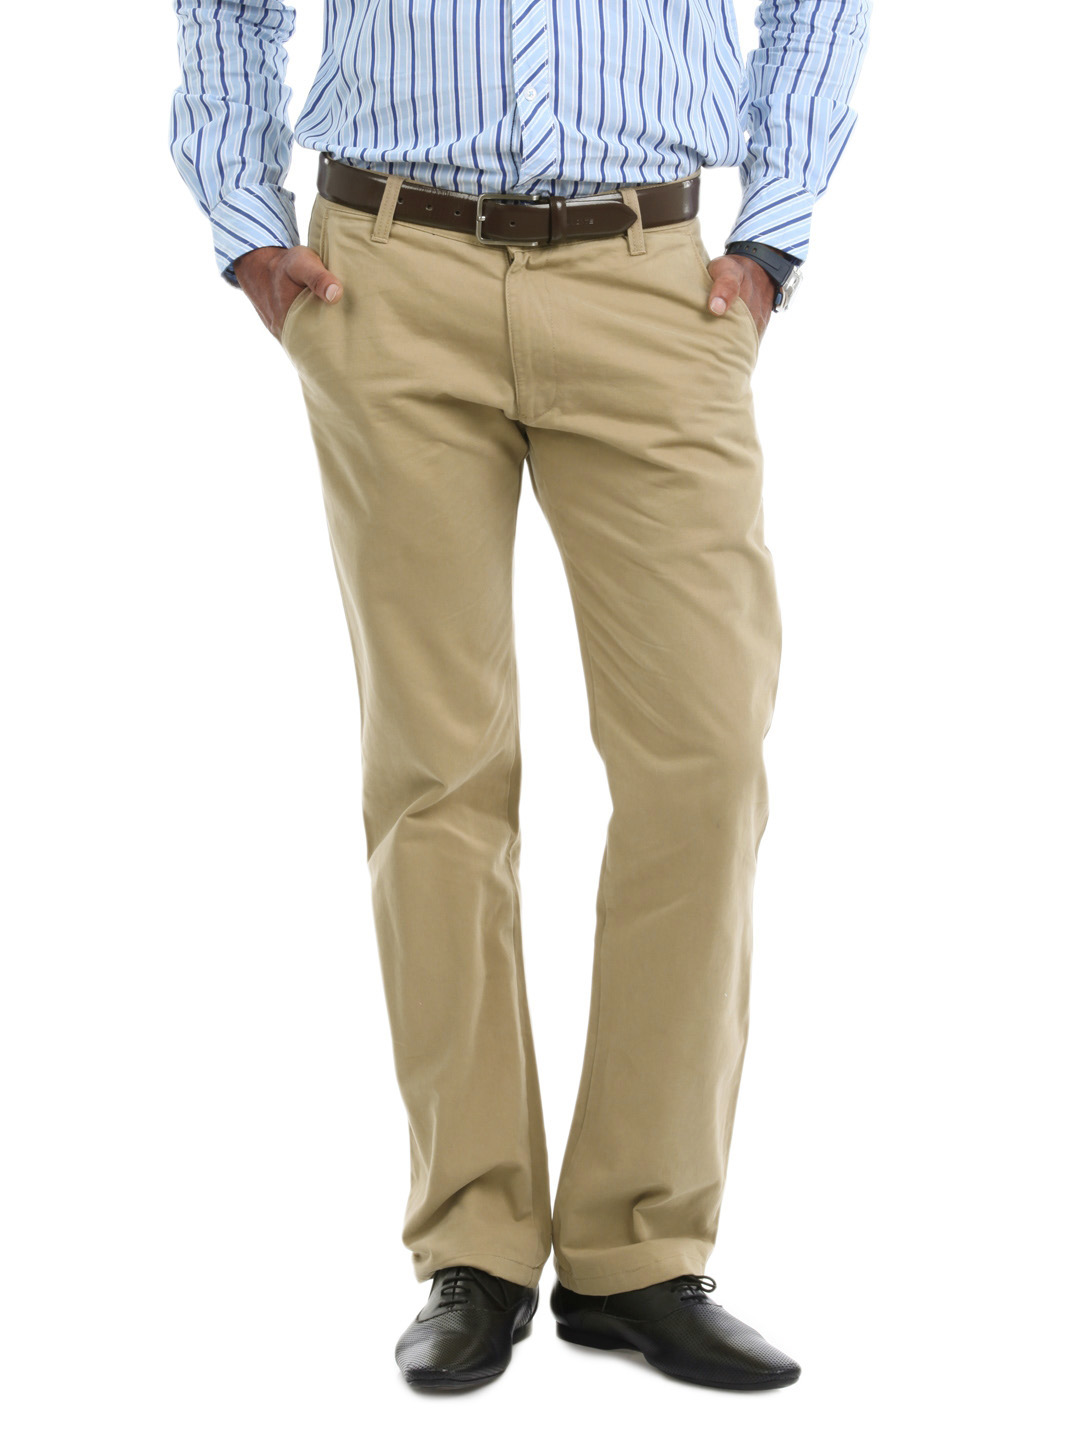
Highlander Men Khaki Chinos
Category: Apparel / Bottomwear / Trousers
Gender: Men
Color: Khaki
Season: Summer 2012
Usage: Casual